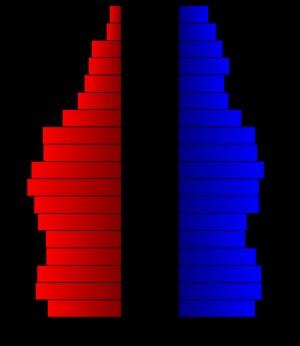
Le comté d'Anson est un comté situé dans l'État de Caroline du Nord aux États-Unis. D'une superficie de 1 391 km², le comté est fondé en 1750. Son siège est la ville de Wadesboro.